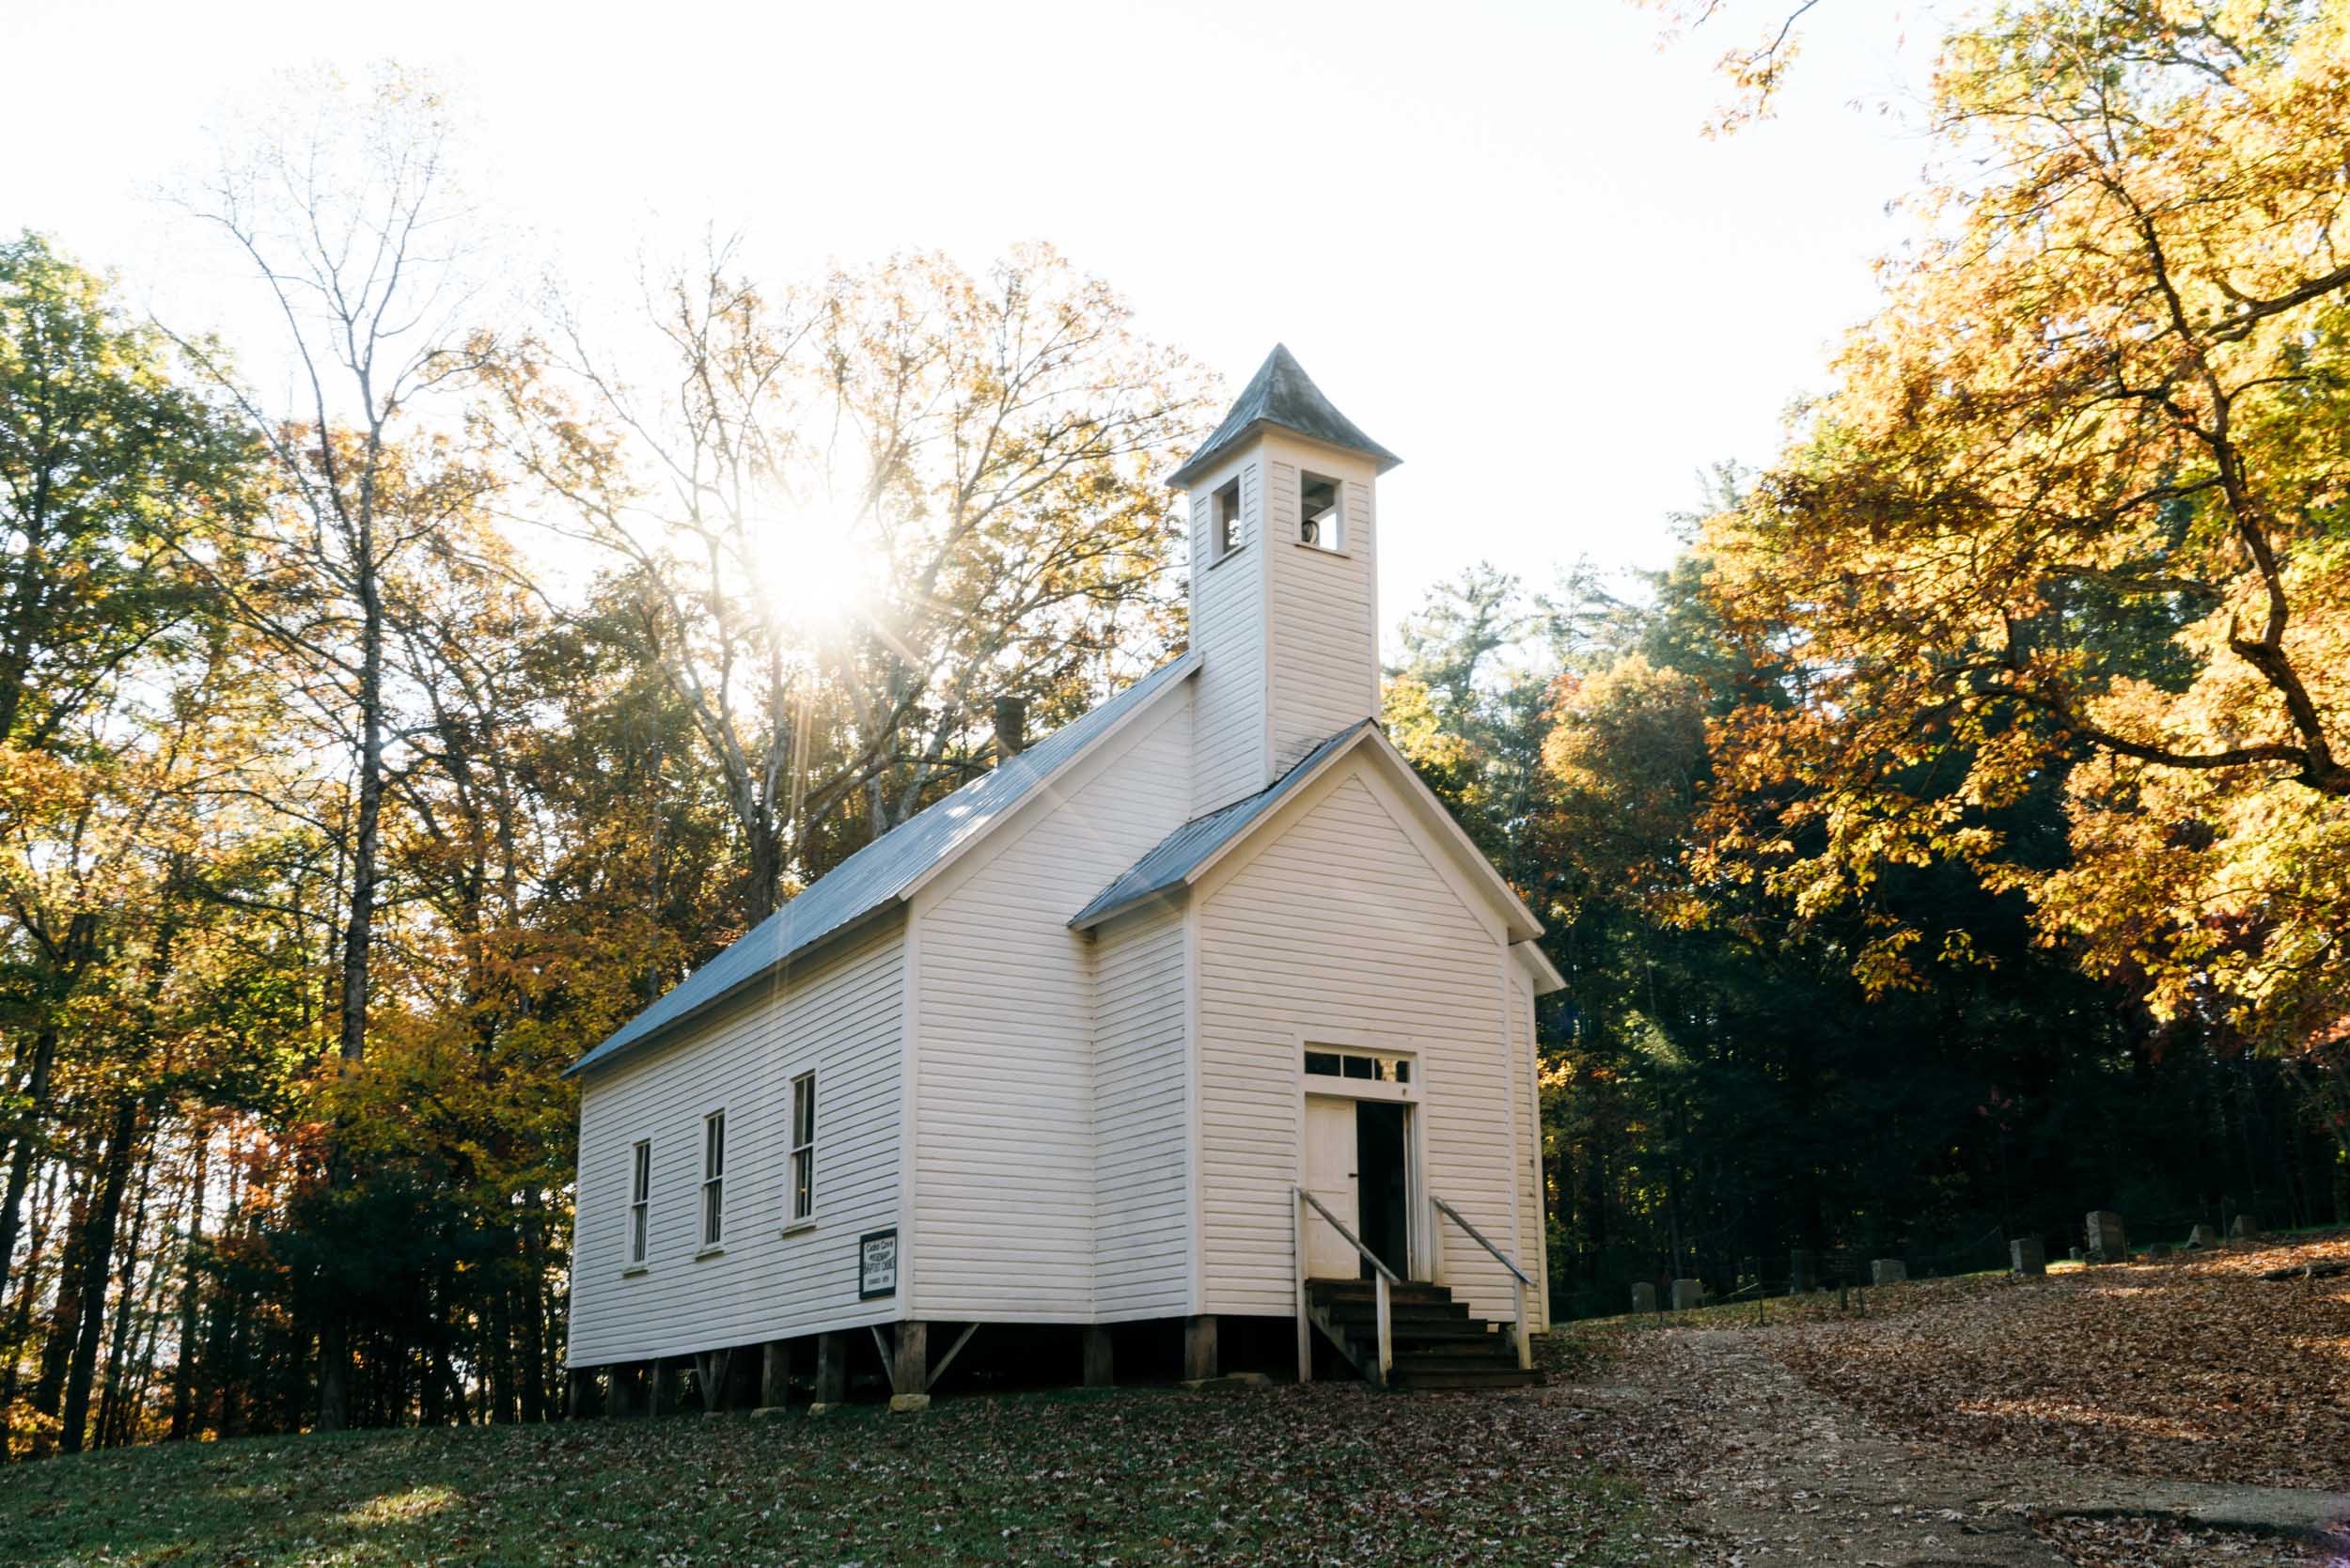
house, building, barn, home, village, cottage, property, church, chapel, place of worship, farmhouse, estate, rural area, residential area